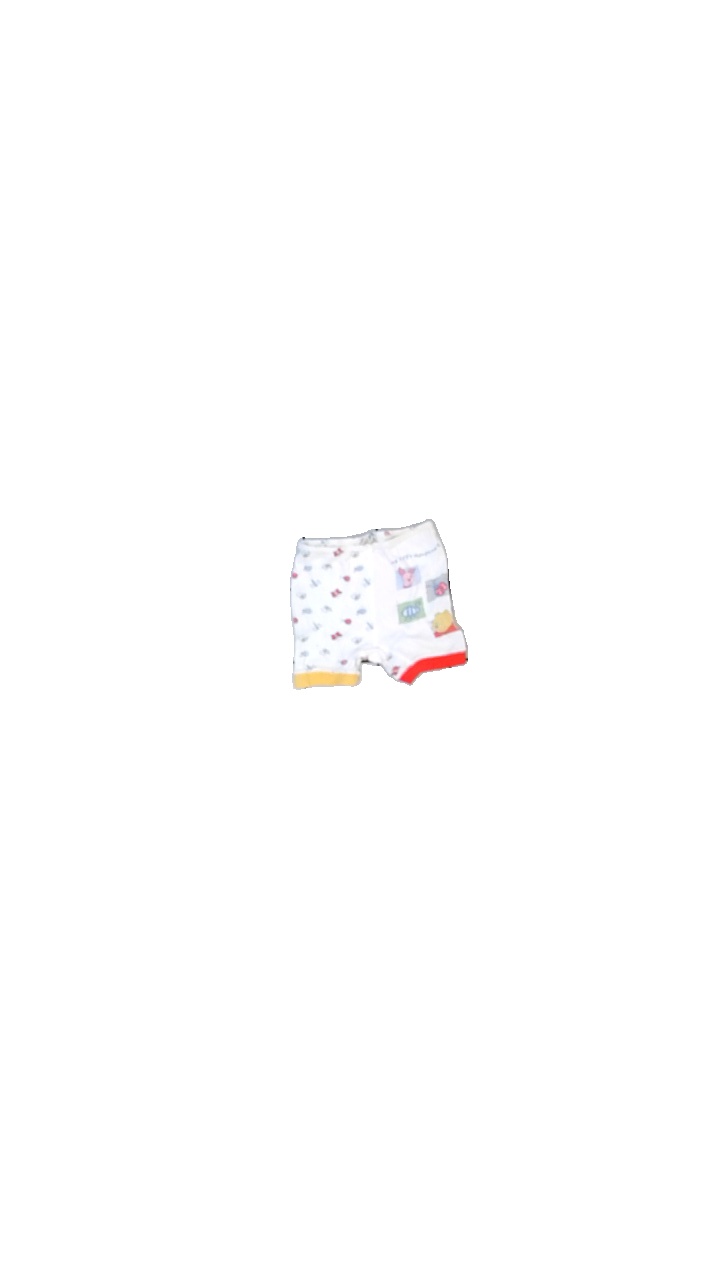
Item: Dress (Children)
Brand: Missing
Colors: Orange, Red, Green, Multicolor
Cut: Regular, C-collar
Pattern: Striped
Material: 100% cotton
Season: All
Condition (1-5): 3
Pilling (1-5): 3
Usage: Reuse
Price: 50-100